Winston Churchill in the Second World War

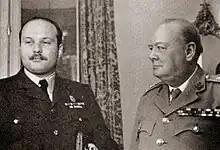
Churchill meeting King Farouk I in Cairo in December 1942

On 20 May, the Soviet Foreign Affairs minister, Vyacheslav Molotov, arrived in London and stayed until the 28th before going on to Washington. The purpose of this visit was to sign a treaty of friendship but Molotov wanted it done on the basis of certain territorial concessions re Poland and the Baltic States. Churchill and Eden worked for a compromise and eventually a twenty-year treaty was formalised but with the question of frontiers placed on hold. Molotov was also seeking a Second Front in Europe but all Churchill could do was confirm that preparations were in progress and make no promises on a date.